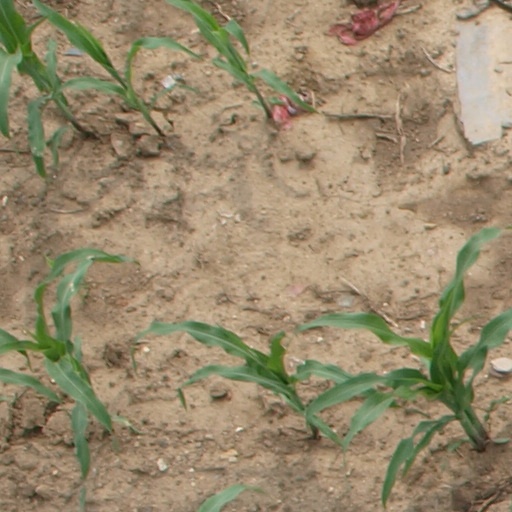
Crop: maize; corn